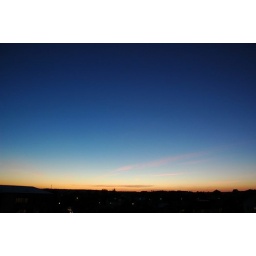
Quite nice blue sky in the evening.